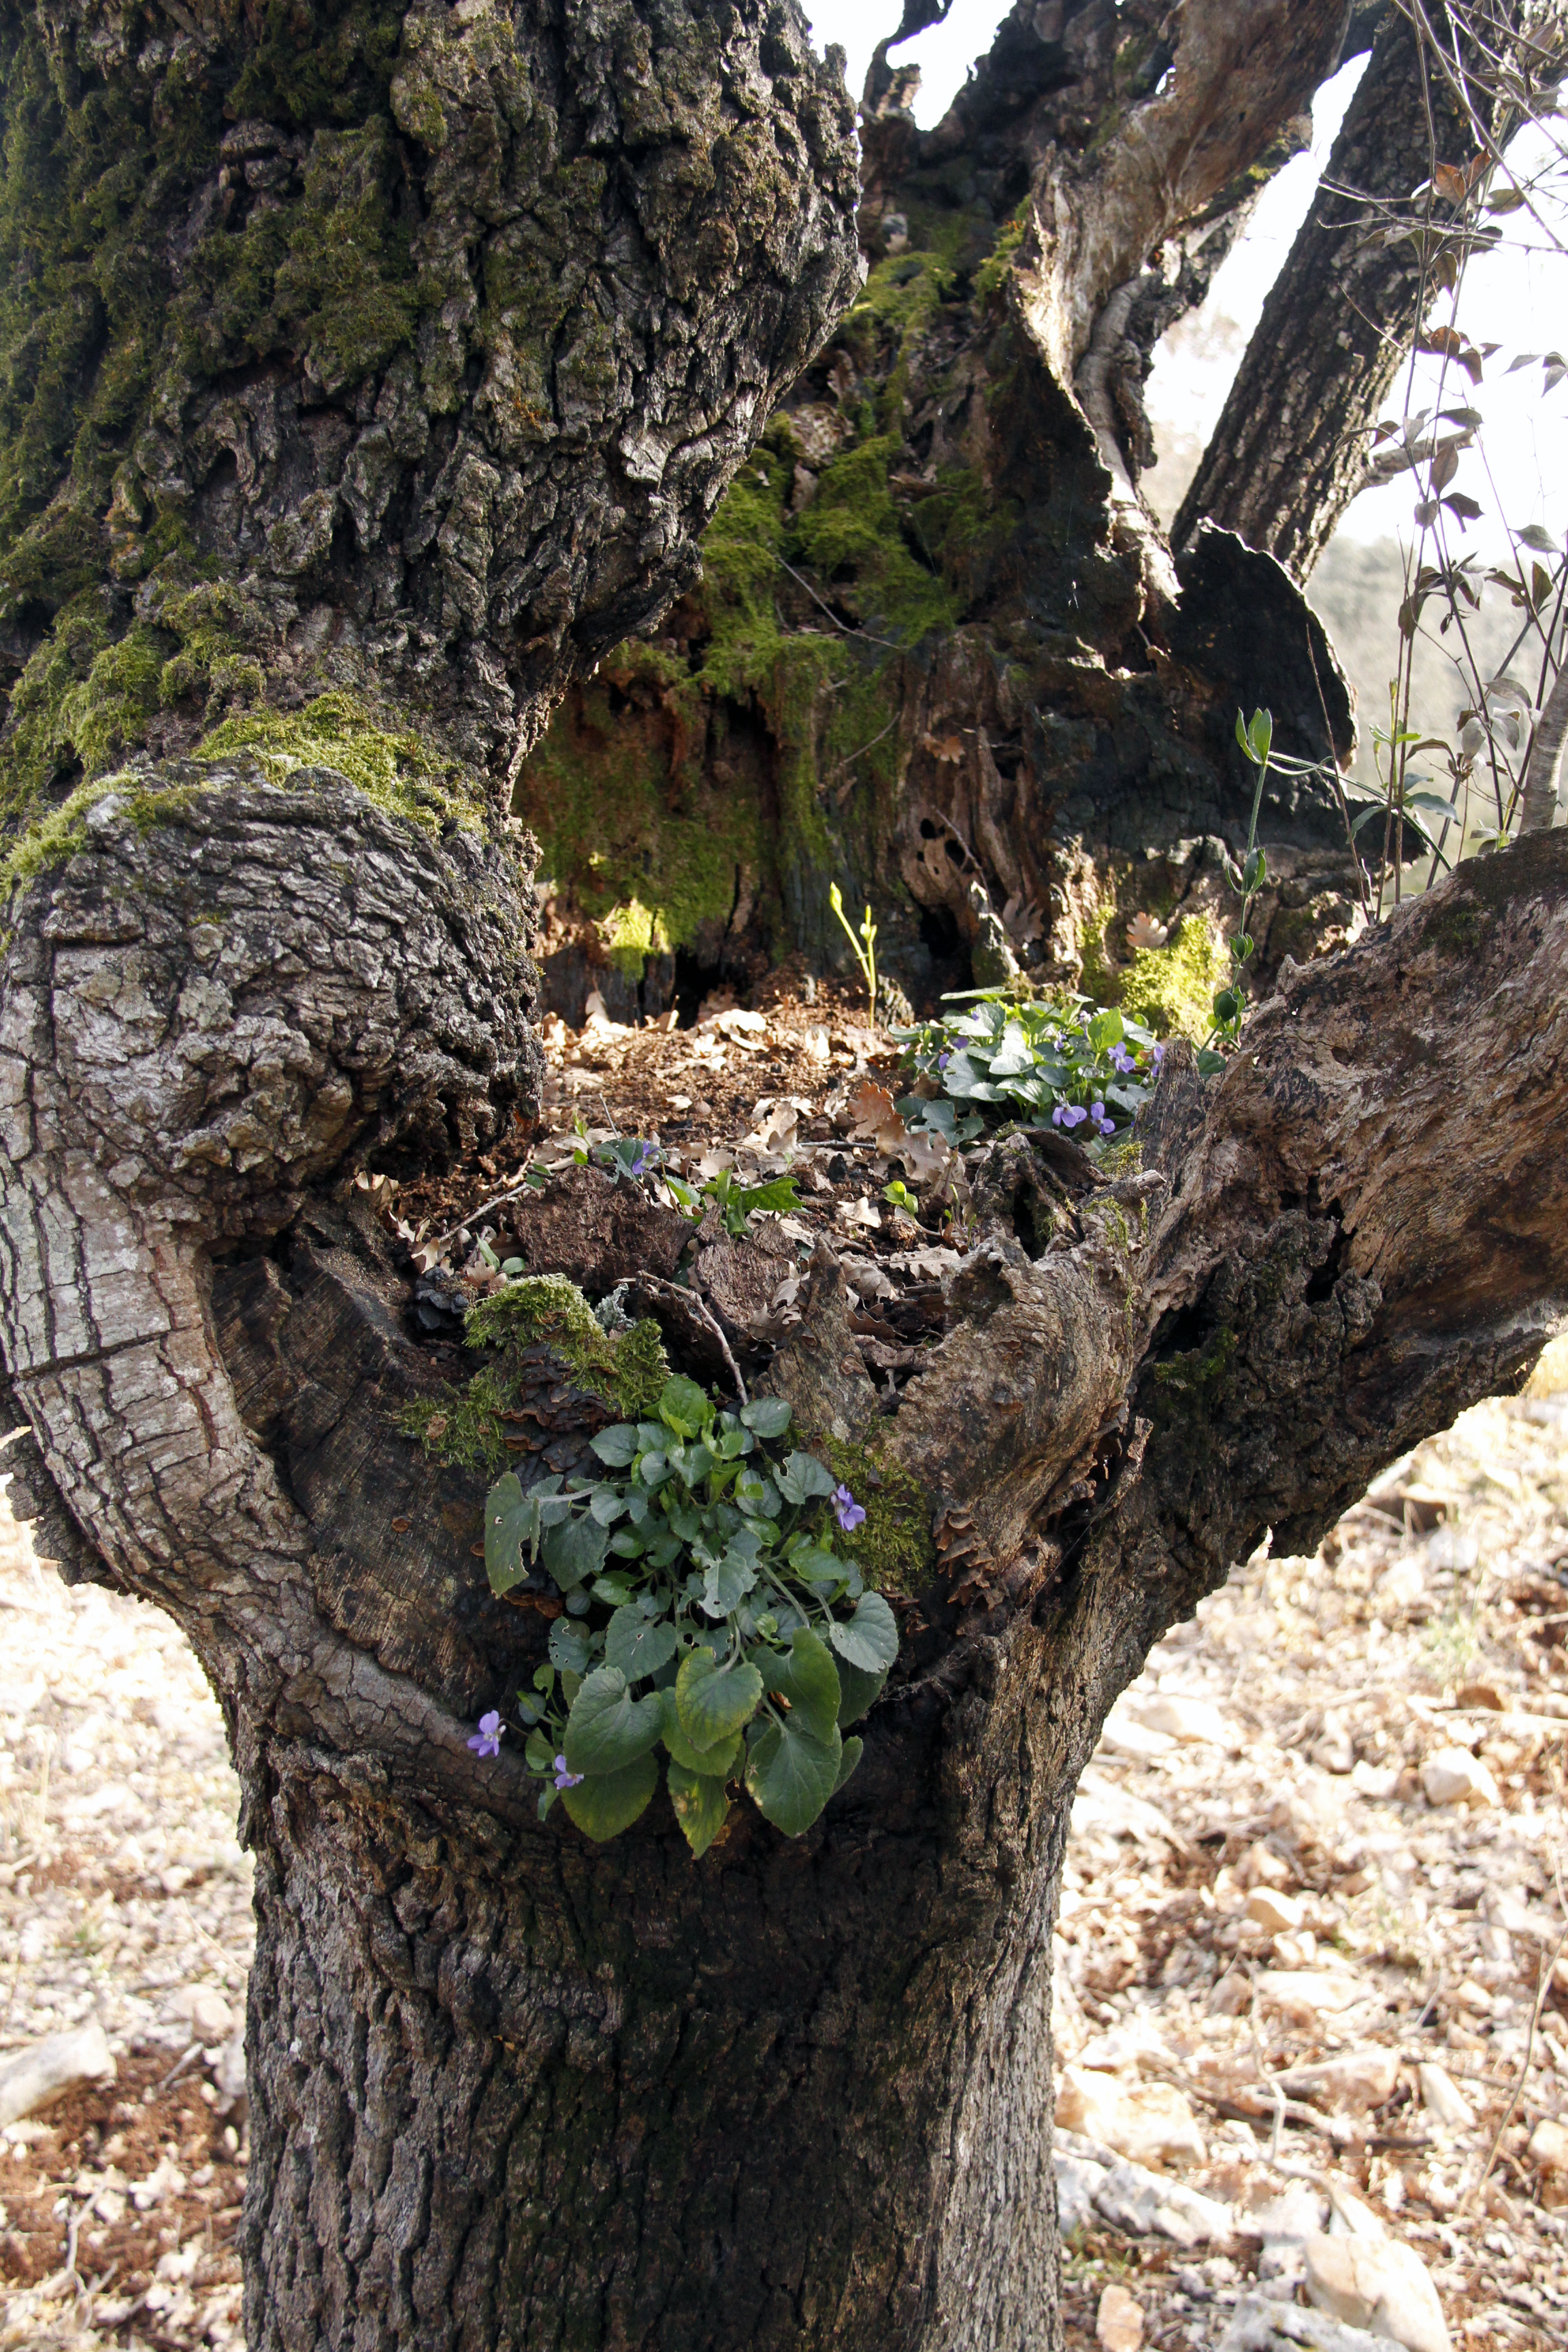
tree, forest, rock, plant, trail, flower, trunk, france, europe, spring, soil, garden, flora, midi, fleurs, arbre, frhling, tronc, woodland, printemps, blume, baum, stam, violettes, penses, murier, woody plant